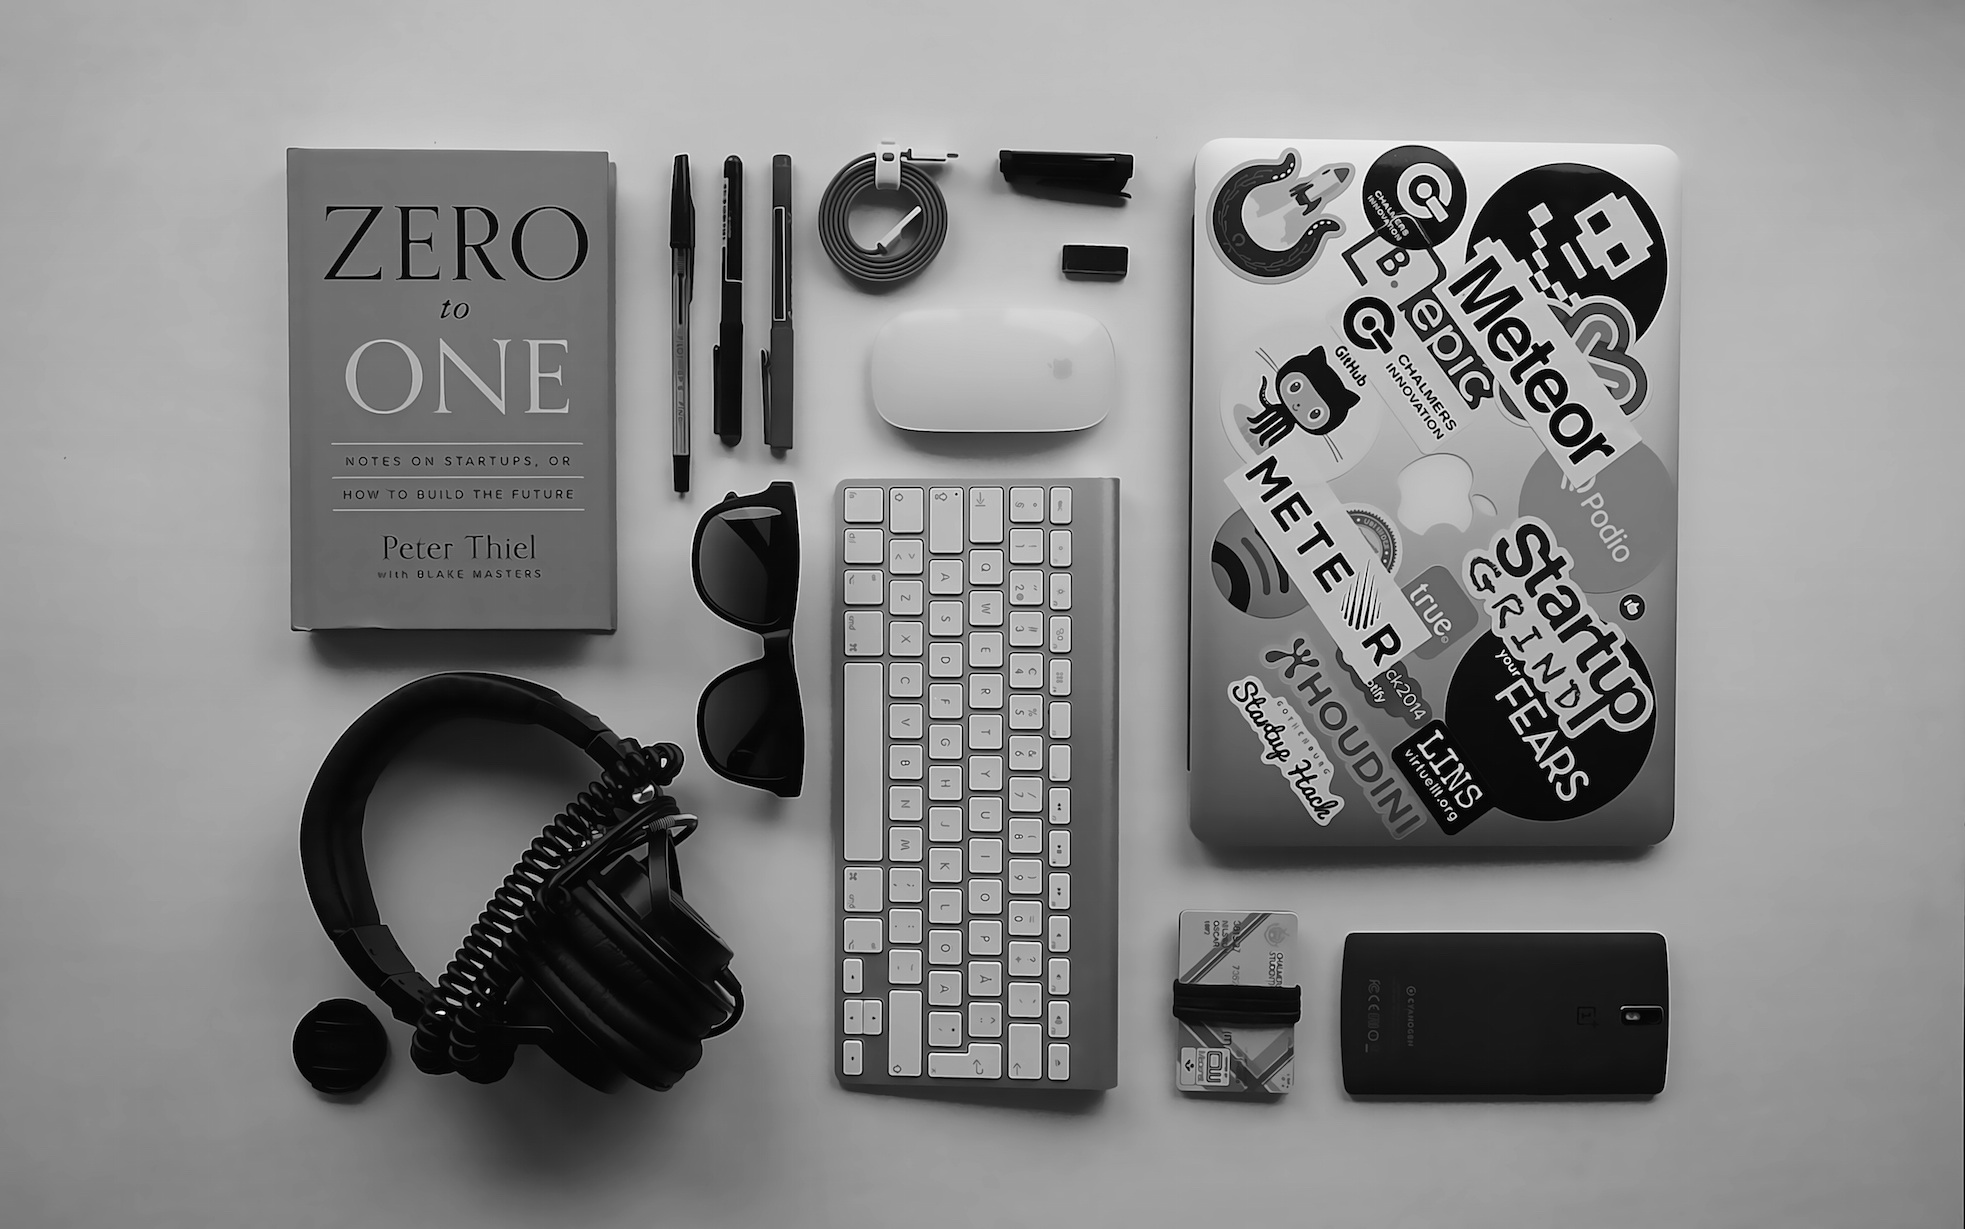
work, book, black and white, technology, white, sunglass, gadget, black, monochrome, tehnology, brand, font, drawing, design, graphic design, monochrome photography, electronic instrument